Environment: real
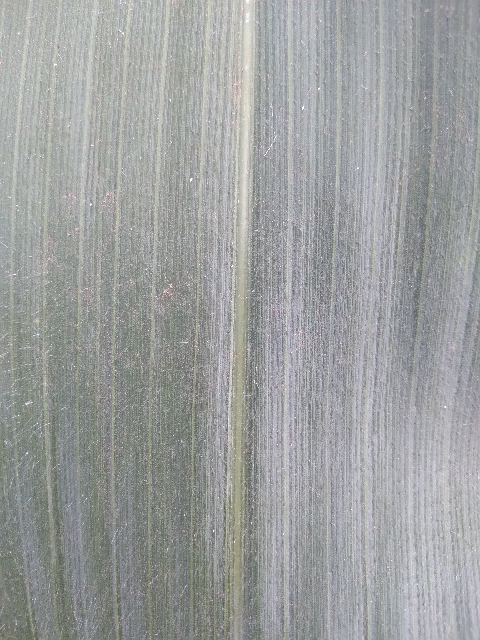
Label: healthy